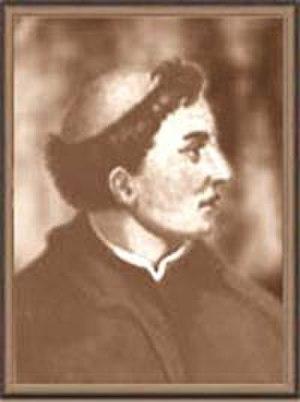
Melchor de Talamantes était un frère et un prêtre mercédarien, un libéral politique et un chef de file du mouvement mexicain pour l'indépendance par rapport à l'Espagne. À l'âge de 14 ans, Talamantes est entré dans l'Ordre de la Bienheureuse Vierge Marie de la Miséricorde.